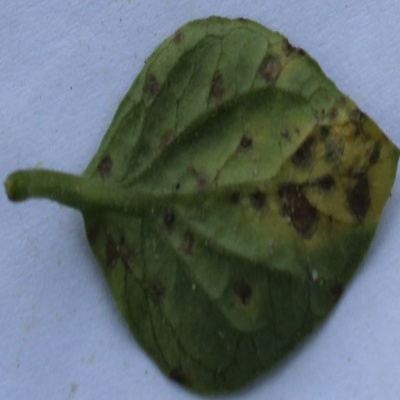
Crop: Tomato
Condition: septoria leaf spot